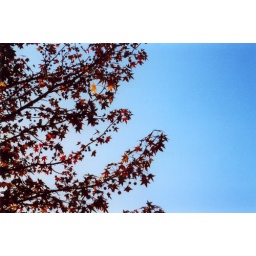
Stars in the blue sky